Tadeusz Łomnicki

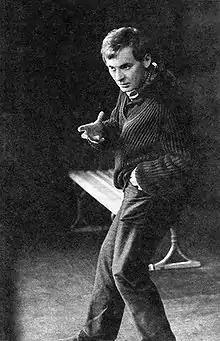
Tadeusz Łomnicki in 1966

He continued to play in Teatr Współczesny until 1974, and gained much fame for his lead roles in "Iphigenia in Paris", Bertold Brecht's "The Resistible Rise of Arturo Ui", Aleksander Fredro's "The Annuity", the role of Edgar in Friedrich Dürrenmatt's "Play Strindberg" and the role of Nikita in Lev Tolstoy's "The Power of Darkness". Between 1970 and 1981 he was also the rector of his alma mater in Warsaw. During his work there he modified the actor's studio by introducing new lectures, mostly designed to fit the new role of the actors in television and films. About that time he also became the founder and the first head of his own theatre, the Warsaw-based Teatr na Woli. There he appeared in a number of plays, including in the roles of Goya in Antonio Buero Vallejo's "The Sleep of Reason", the lead role in Słowacki's "Fantazy" and the role of Salieri in Peter Shaffer's "Amadeus". He also appeared in numerous films, among them Krzysztof Kieślowski's "Blind Chance", Krzysztof Zanussi's "The Contract" and Andrzej Wajda's "Man of Marble".